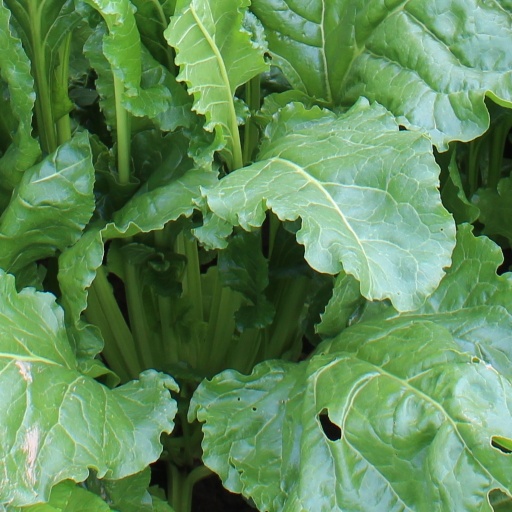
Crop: sugar beet